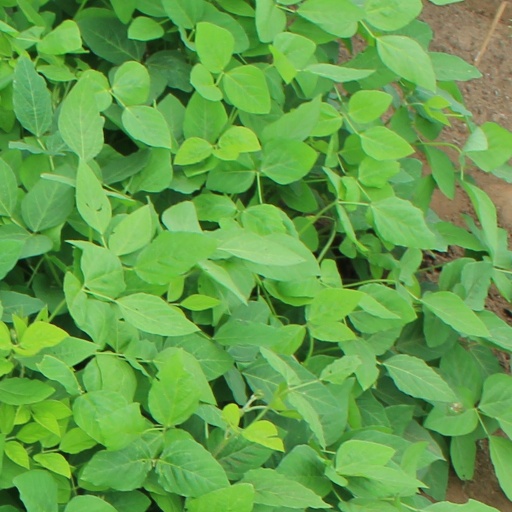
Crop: soybean